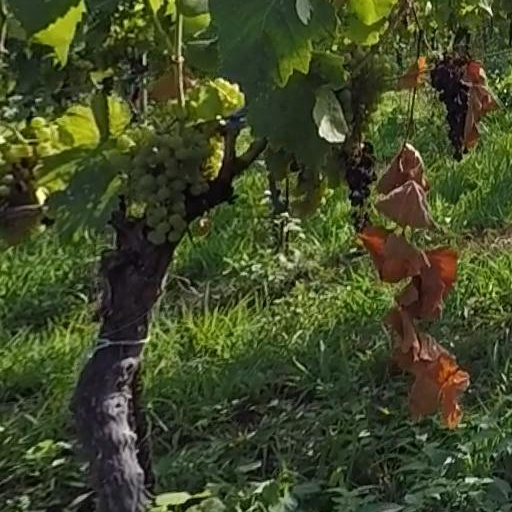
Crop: grape